Battle of Ostrołęka (1807)

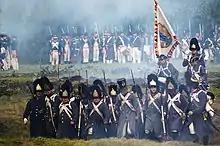
Historical reenactment of the Battle of Ostrołęka, 2007

Early on 16 February, General of Division Honoré Théodore Maxime Gazan arrived at the vanguard with part of his division. At 9 a.m. he met the enemy on the road to Nowogród and attacked and routed them, but at the very same moment the Russians attacked Ostrołęka by the left bank. General of Brigade François Frédéric Campana, with a brigade from Gazan's division, and General of Brigade François Amable Ruffin, with a brigade from General of Division Nicolas Charles Oudinot's division, defended the town. Savary sent General of Division Honoré Charles Reille, his chief of staff. The Russian infantry, in many columns, wished to take the city but the French let them advance halfway up the streets before charging them, leaving the streets covered with the dead. The Russians abandoned the town and took up positions behind the sand hills that covered it.